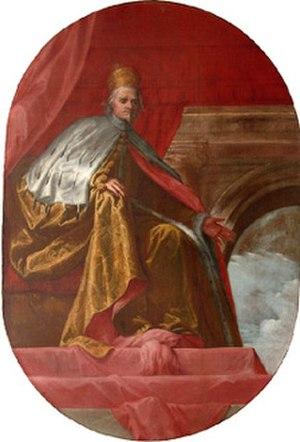
Ceci est une liste des règnes les plus courts.
La liste des doges de Venise débute avec Paolo Lucio Anafesto, le premier doge, élu en 697, et s'achève avec le 120ᵉ doge, Ludovico Manin, qui abdique en 1797. Les dates des premiers doges sont traditionnelles et difficilement vérifiables.
Francesco Corner parfois italianisé en Cornaro était un homme politique italien du XVIIᵉ siècle, qui fut le 101ᵉ doge de Venise. Élu en 1656 pour succéder à Carlo Contarini, son dogat s'achève la même année.